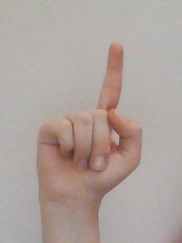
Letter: bb